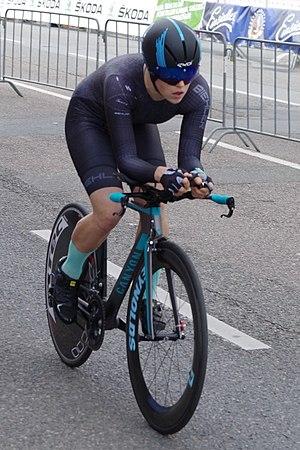
Tanja Erath est une coureuse cycliste allemande membre de l'équipe Canyon-SRAM Racing.